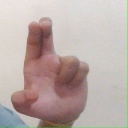
अक्षर: आ